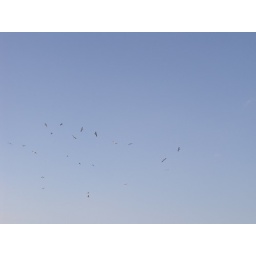
seagull flock flying in the glorious blue sky above